Zero-carbon city

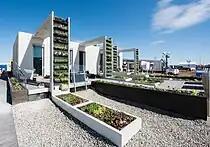
CRETE house, collecting rainwater and creating shade with green walls, 2017 Solar Decathlon (Denver)

In 2012 Copenhagen, Denmark created the CPH2025 Climate Plan with the target of becoming the first carbon-neutral capital by 2025 and for Denmark to be entirely carbon-neutral by 2050. The city has shifted energy and heating systems to use wind, solar and biomass for heating and sea water for cooling; improved transit by using electric cars and adding bicycle paths, and renovated buildings to be more energy efficient. From 2009-2022, Copenhagen reduced emissions by 80%.